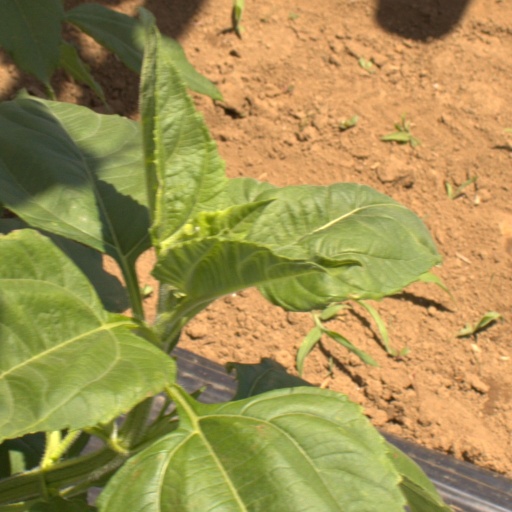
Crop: Jerusalem artichoke